EVTOL

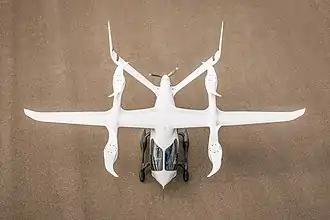
BETA Technologies ALIA 250

Since then, there has been a significant increase in interest among aircraft manufacturers for eVTOLs, and companies such as Boeing, Airbus and Bell have also worked on the technology: